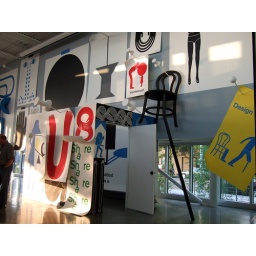
I always pin my chair above the door